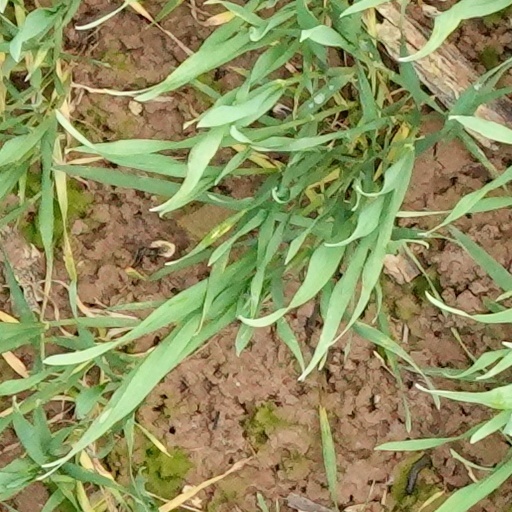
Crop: wheat